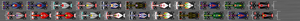
Le Grand Prix automobile de Monaco 2011, disputé le 29 mai 2011 sur le Circuit de Monaco, est la 845ᵉ épreuve du championnat du monde de Formule 1 courue depuis 1950 et la sixième manche du championnat 2011. Il s'agit de la cinquante-huitième édition du Grand Prix comptant pour le championnat du monde.